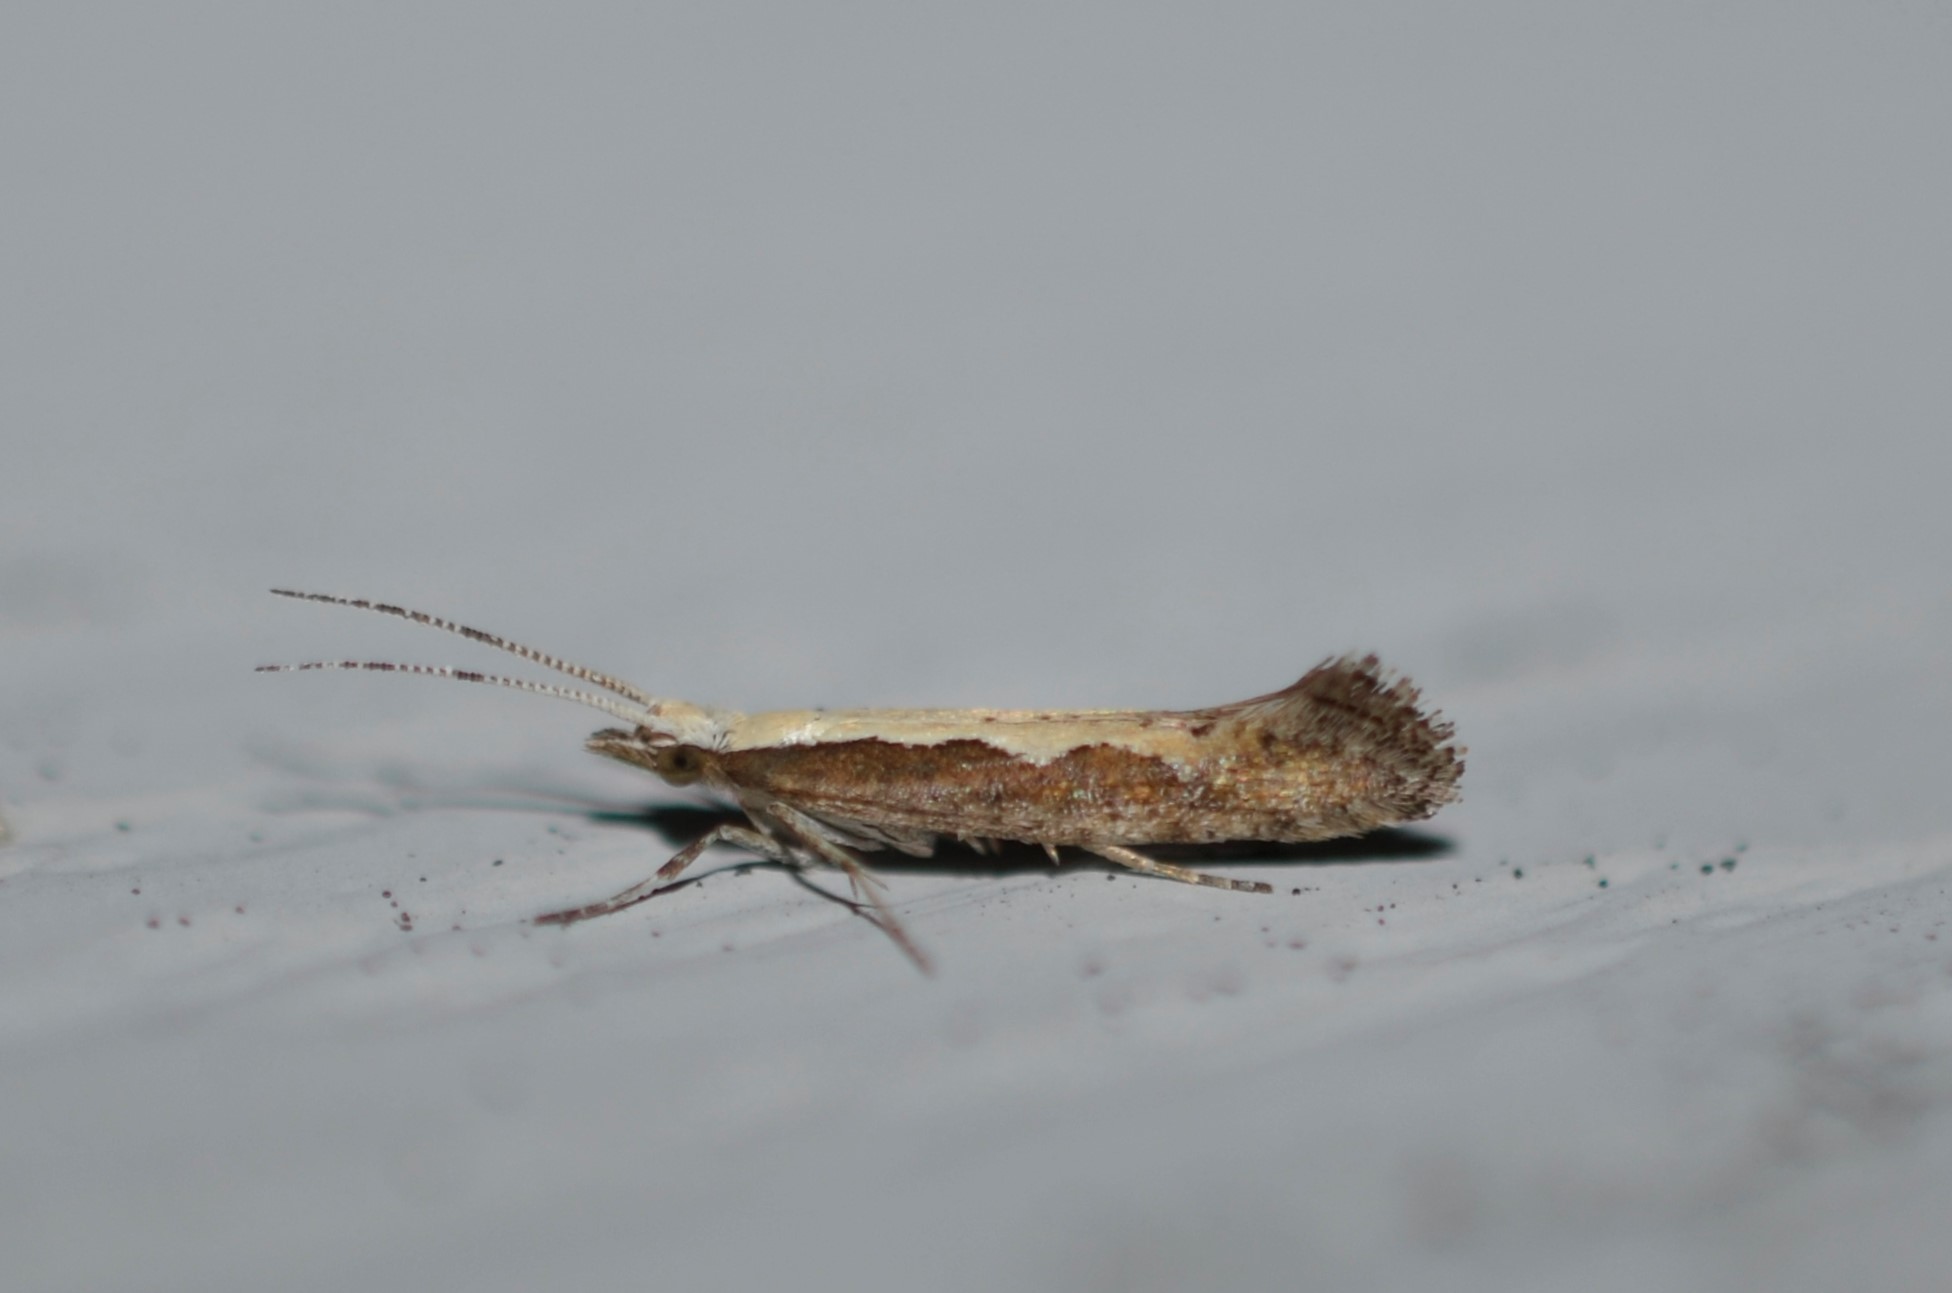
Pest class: diamondback_moth